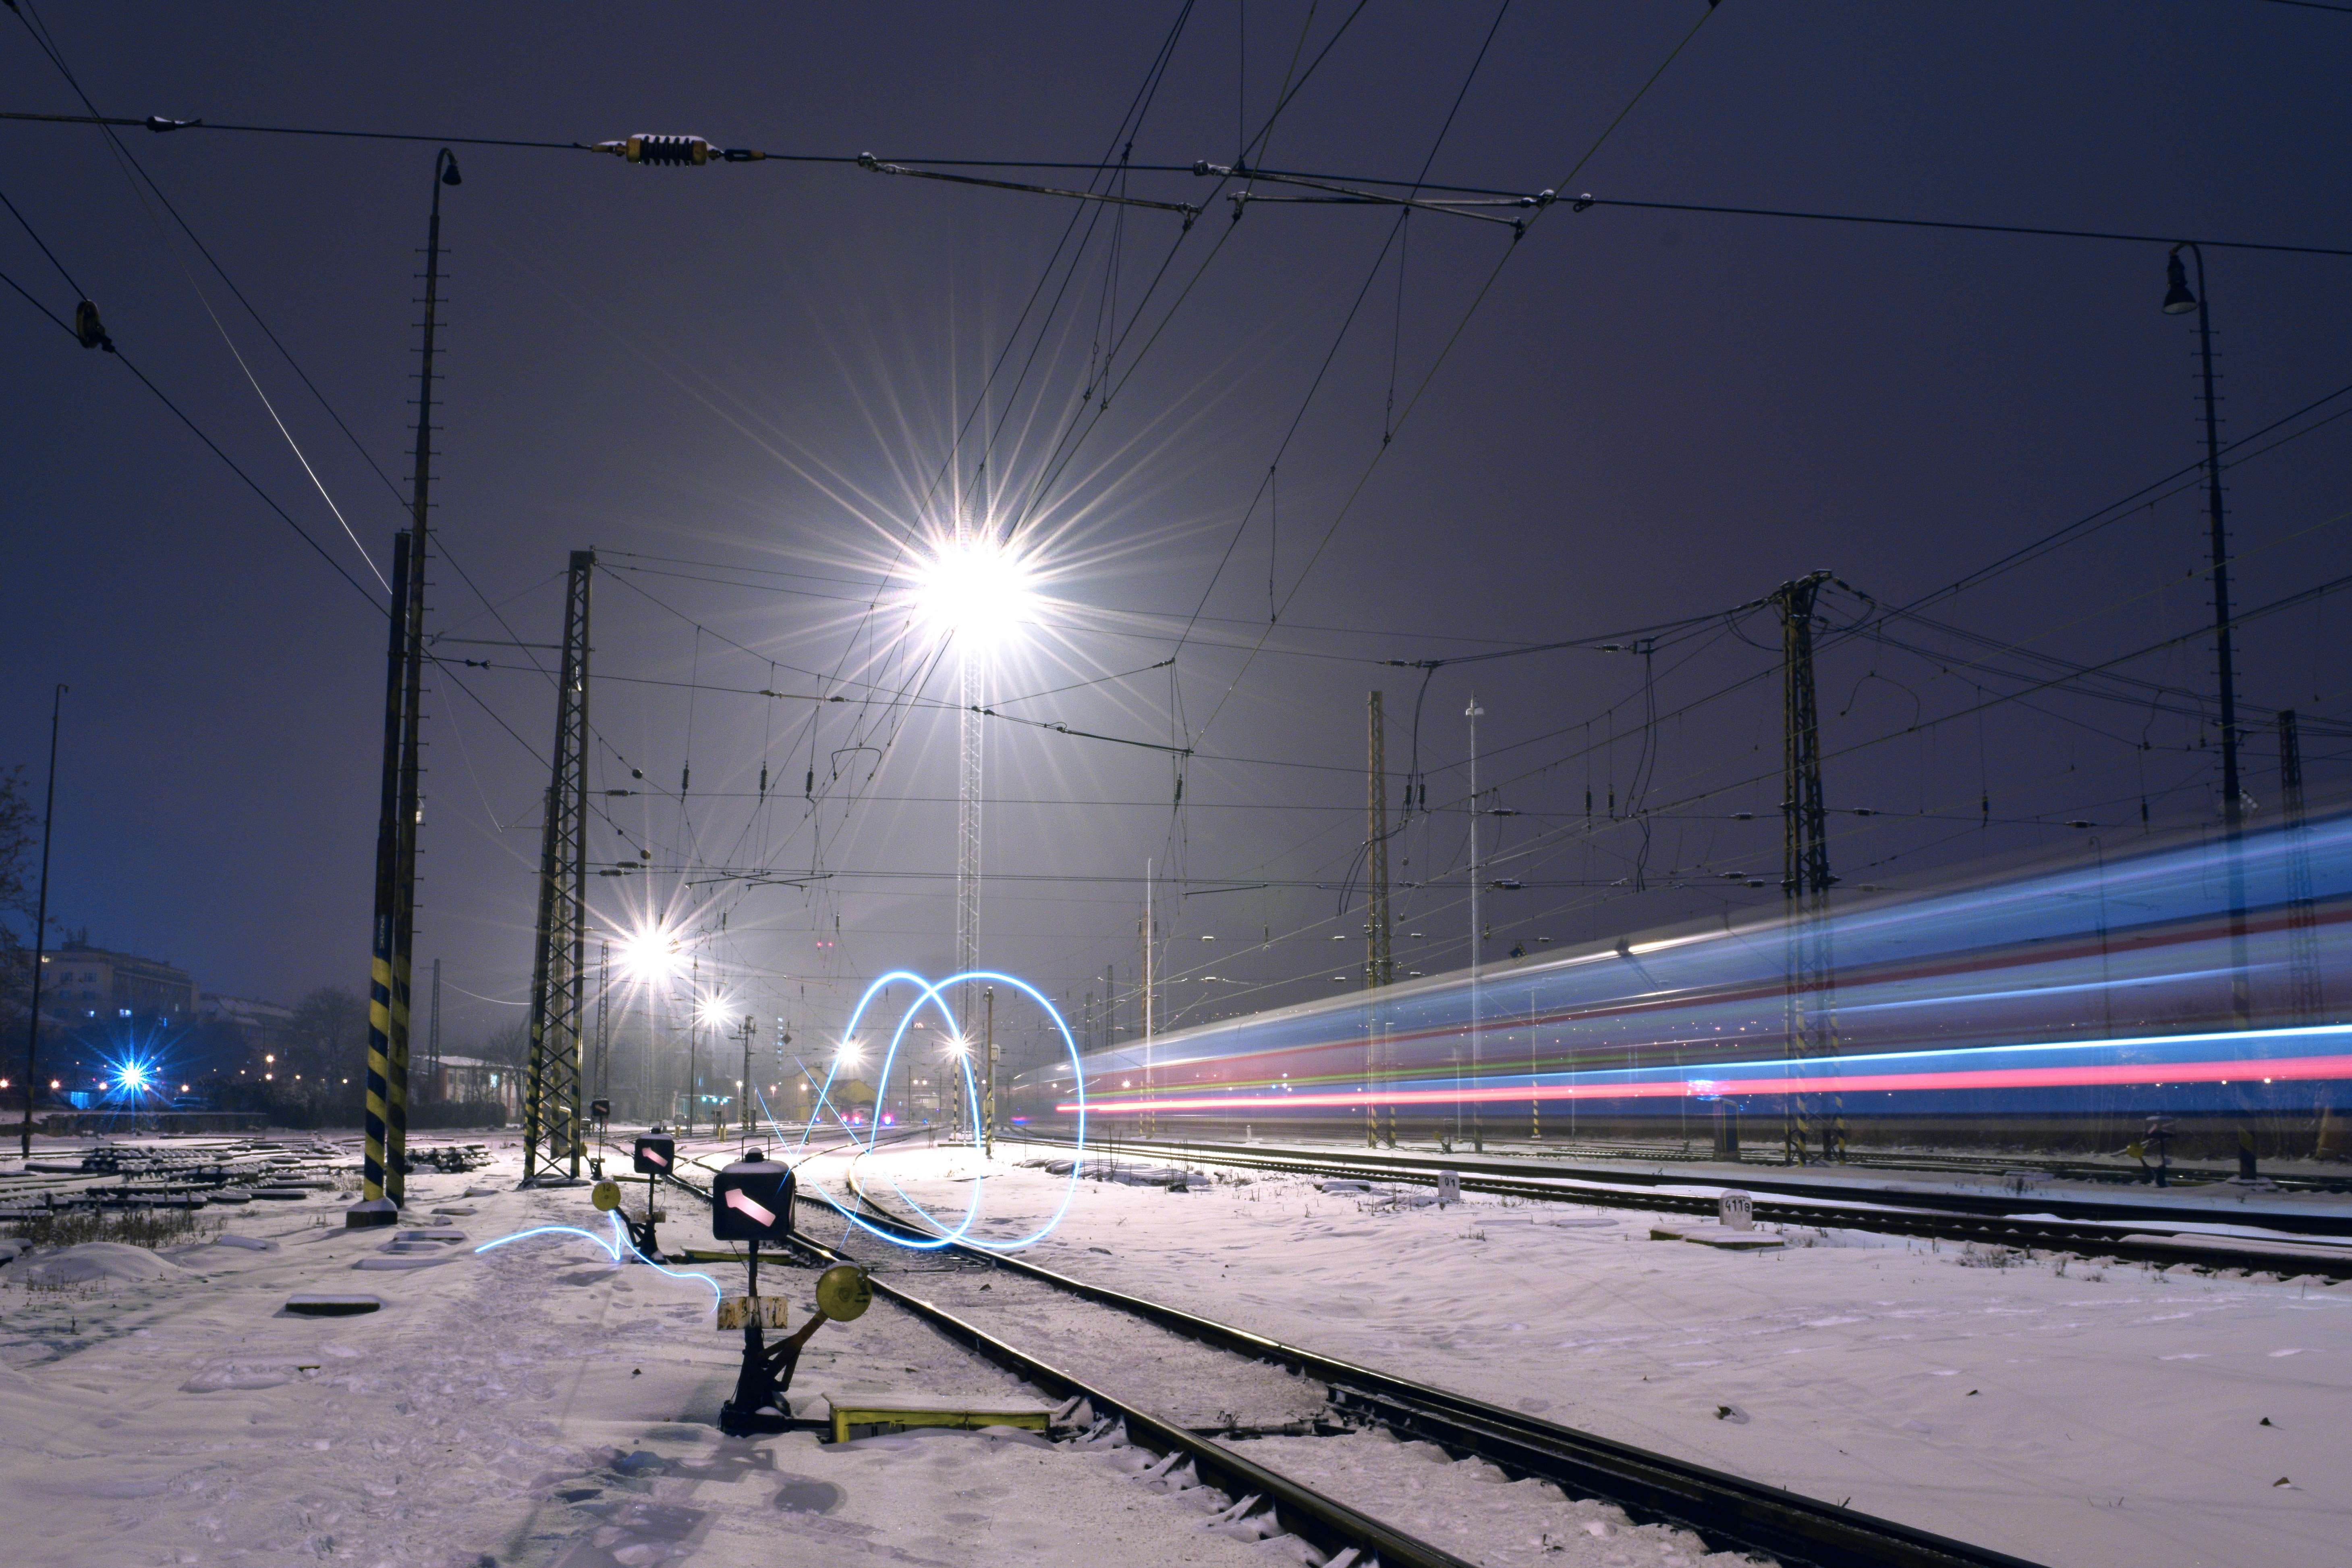
snow, winter, light, railway, night, train, transport, vehicle, weather, station, prague, electricity, lights, shape, atmosphere of earth